Lviv Theatre of Opera and Ballet

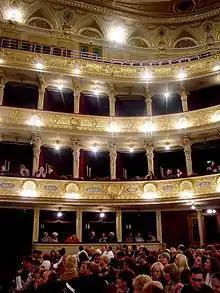
Lviv Opera, a view of the balconies from the floor

The Lviv Theatre of Opera and Ballet is built in the classical tradition using forms and details of Renaissance Revival and Neo-Baroque architectural styles. There are also elements of Art Nouveau. The stucco mouldings and oil paintings on the walls and ceilings of the multi-tiered auditorium and foyer give it a richly festive appearance. The building's façade is decorated with numerous niches, Corinthian columns, pilasters, balustrades, cornices, statues, reliefs and stucco garlands. Standing in niches on either side of the main entrance are allegorical figures representing Comedy and Tragedy sculpted by Antoni Popiel and Tadeusz Barącz; figures of muses embellish the top of the cornice. The building is crowned by large bronze statues, symbolizing Glory, Poetry and Music.